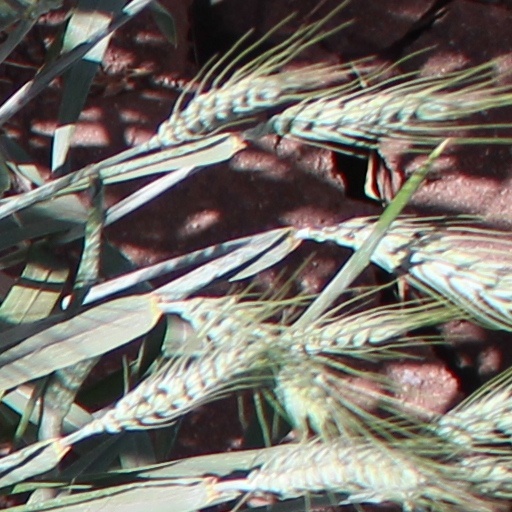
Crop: wheat